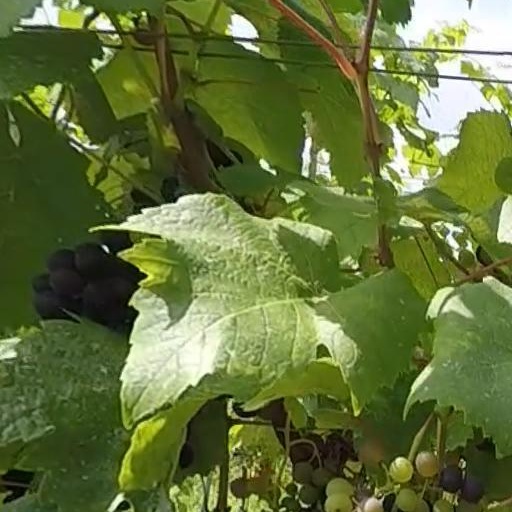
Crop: grape